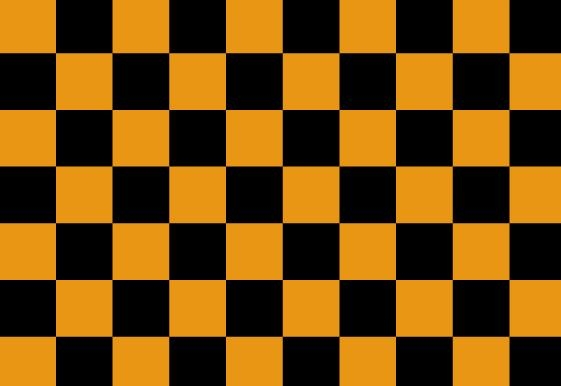
Texture: chequered